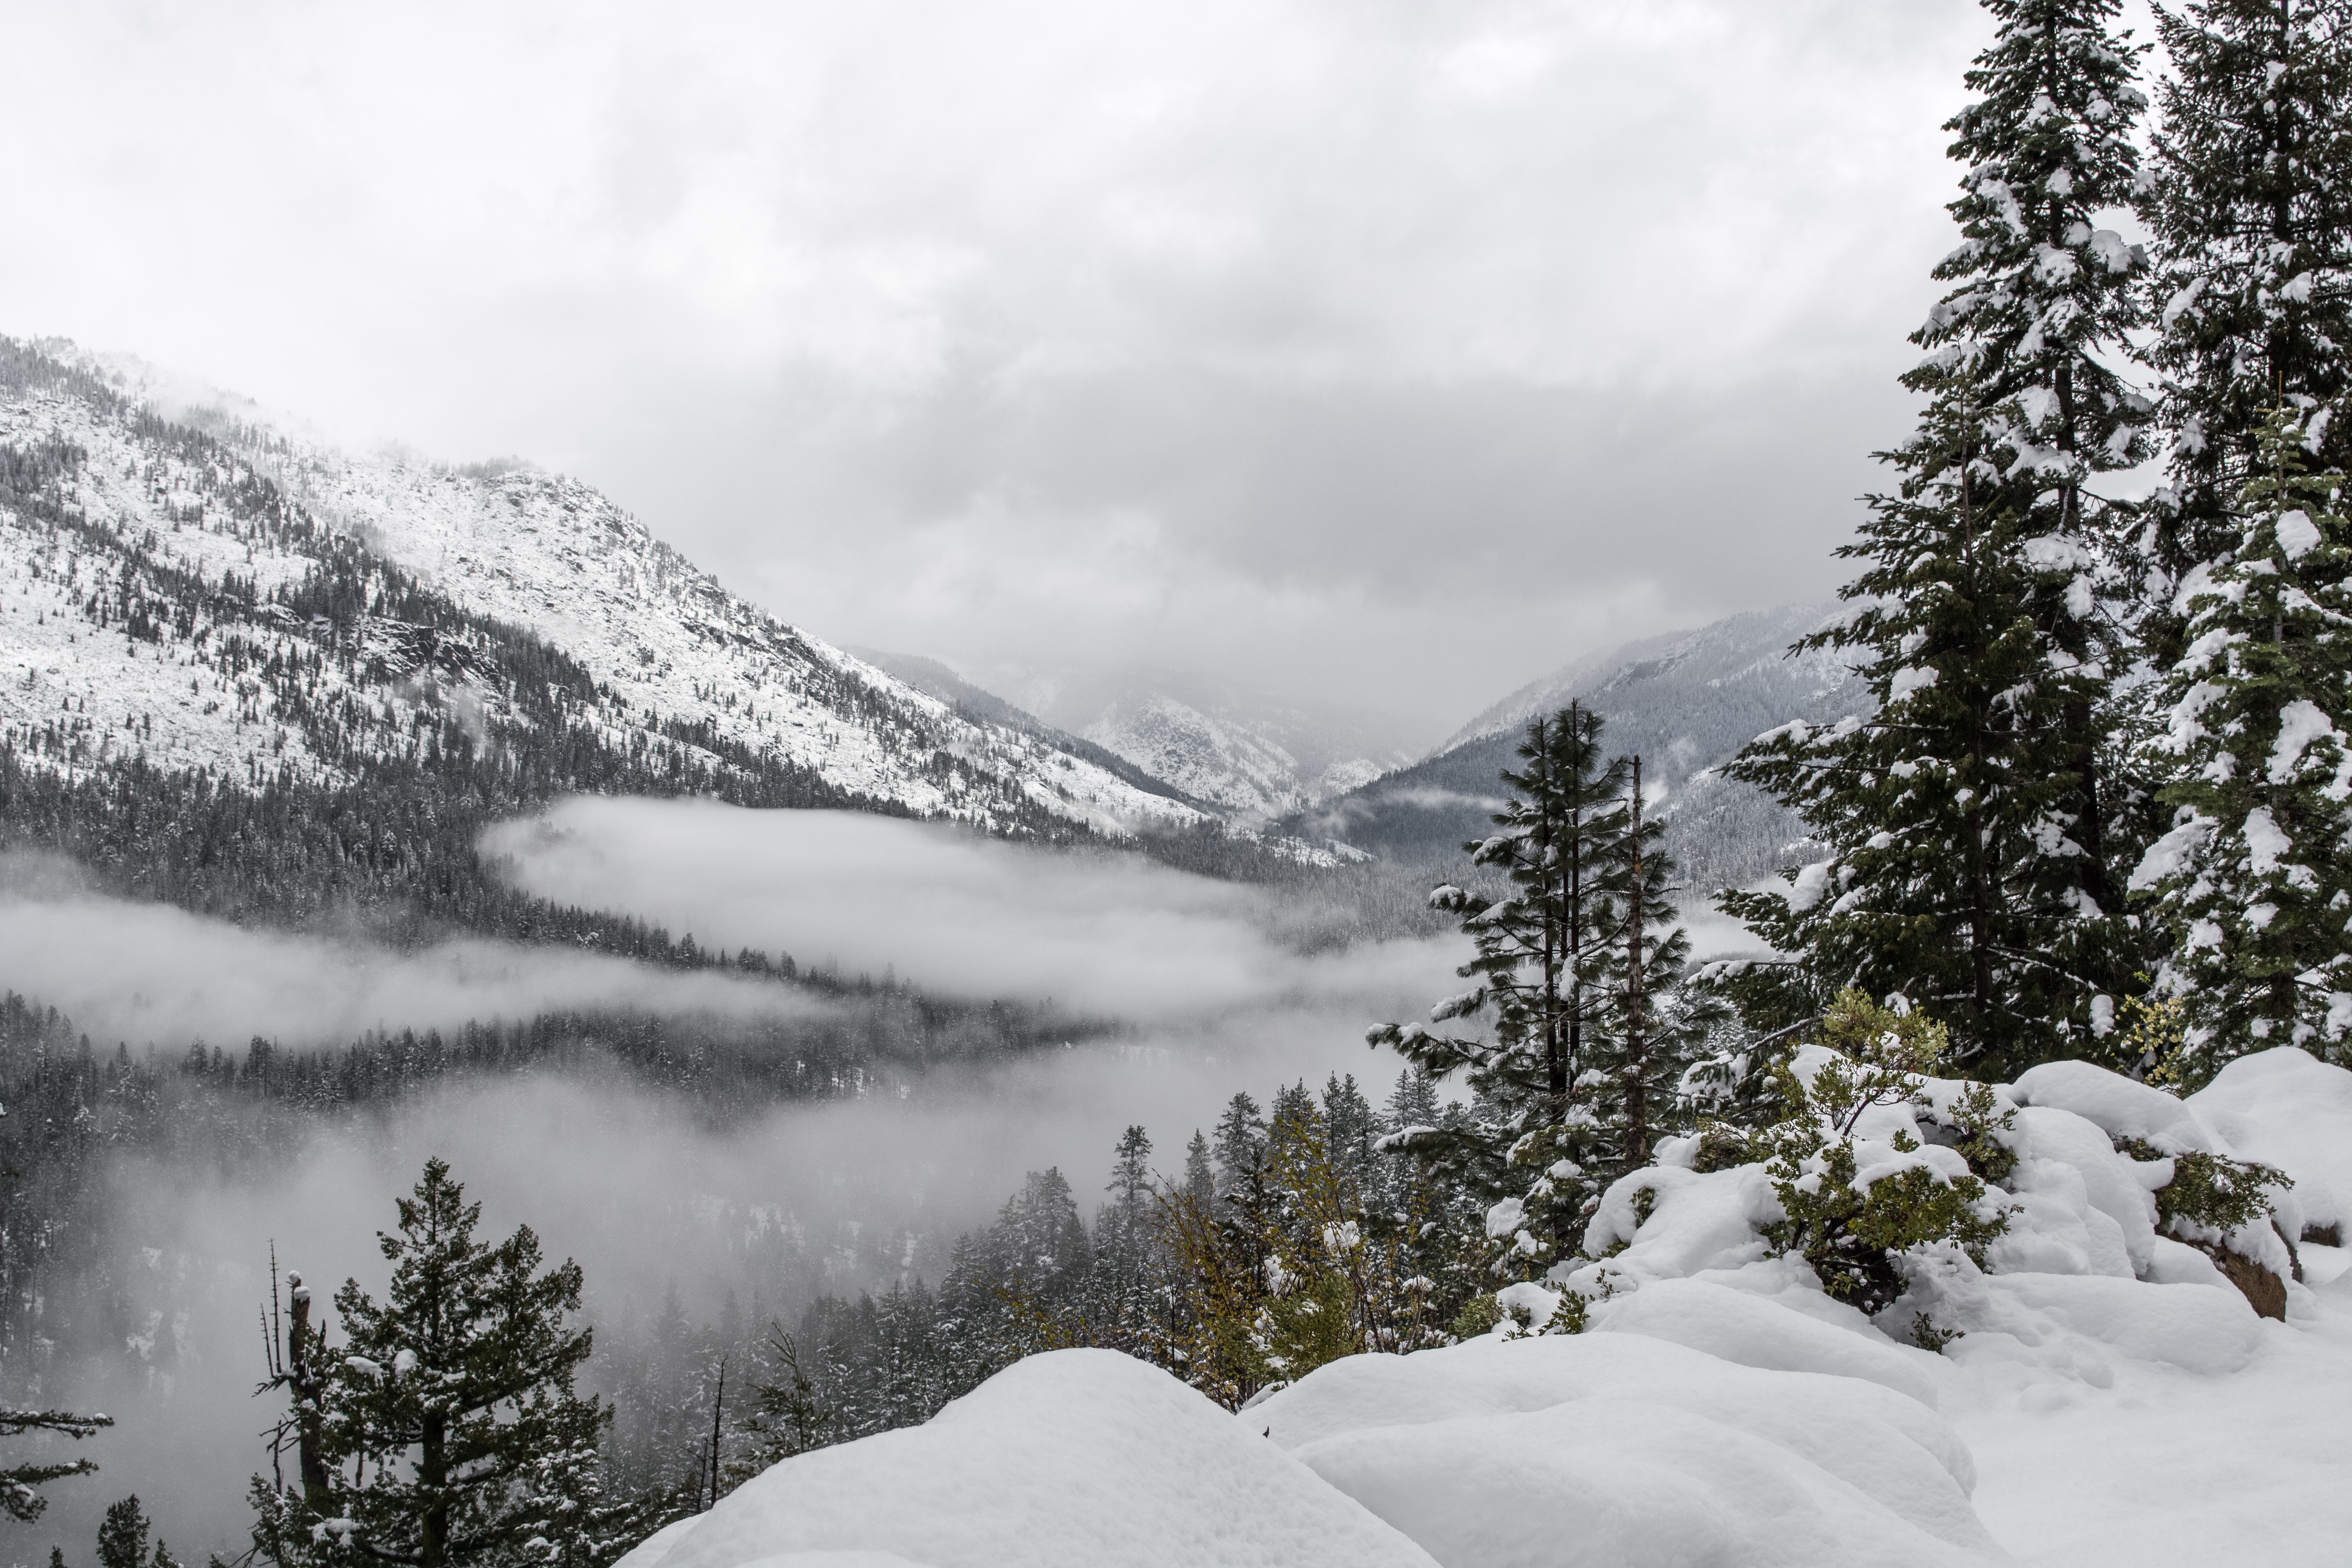
landscape, tree, nature, forest, wilderness, mountain, snow, cold, winter, sky, lake, peak, valley, mountain range, environment, tranquil, peaceful, weather, snowy, tourism, season, ridge, summit, trees, mountains, alps, december, january, landform, mountain pass, geographical feature, atmospheric phenomenon, mountainous landforms, geological phenomenon